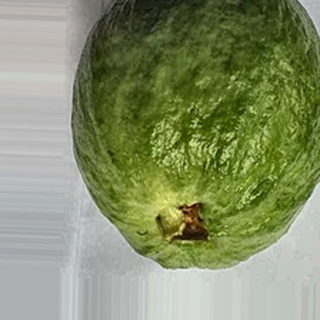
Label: healthy_guava